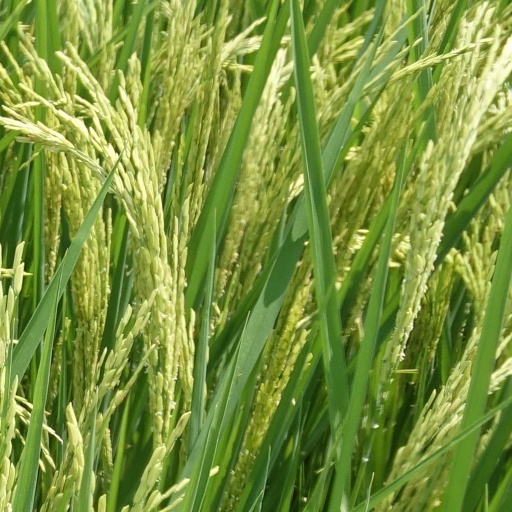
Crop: rice